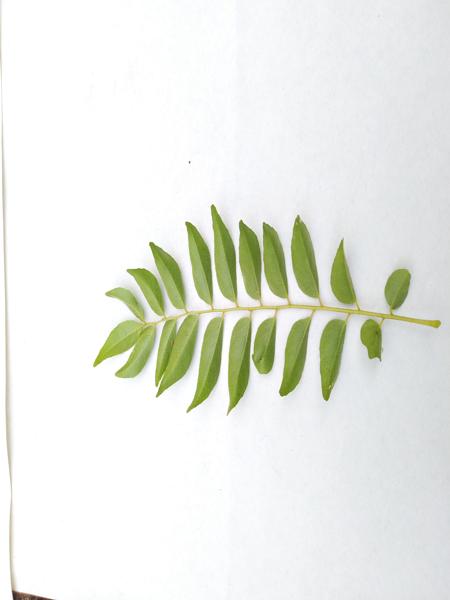
Plant: Curry